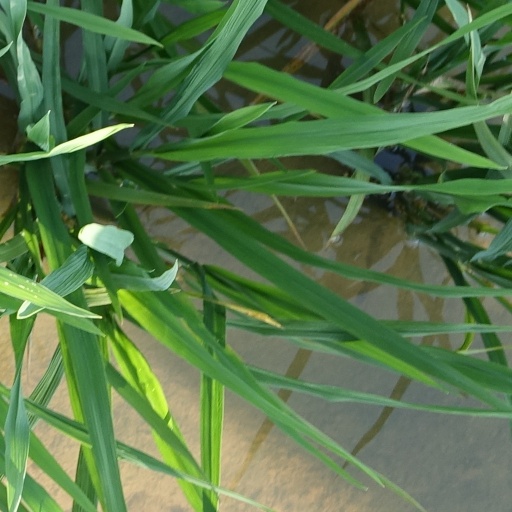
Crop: rice